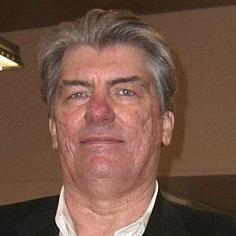
Age: 56